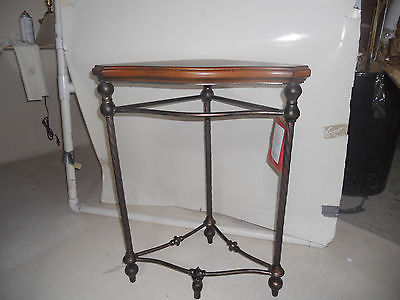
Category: table